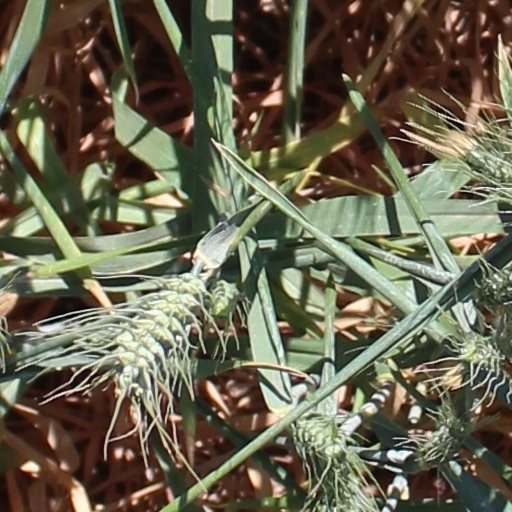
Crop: wheat